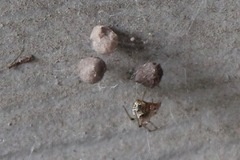
Species: Parasteatoda_tepidariorum